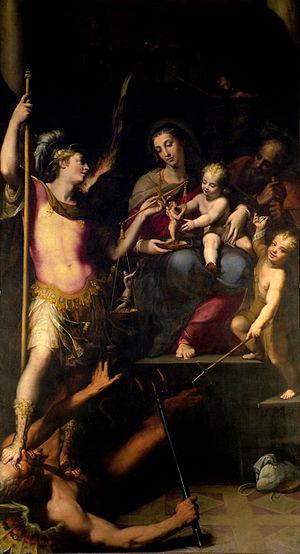
Lorenzo Sabatini, parfois appelé Lorenzino da Bologna, est un peintre maniériste italien du XVIᵉ siècle actif à Bologne, Florence et Rome.